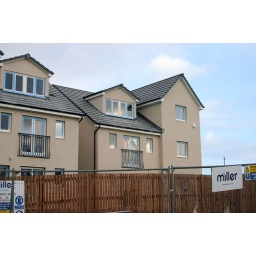
View of the back of the house and the fence around the garden.